Mikhailovsky Palace

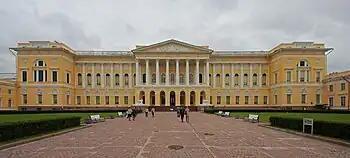
The Mikhailovsky Palace as it appears today

The Mikhailovsky Palace is a grand ducal palace in Saint Petersburg, Russia. It is located on Arts Square and is an example of Empire style neoclassicism. The palace currently houses the main building of the Russian Museum and displays its collections of early, folk, eighteenth, and nineteenth century art.